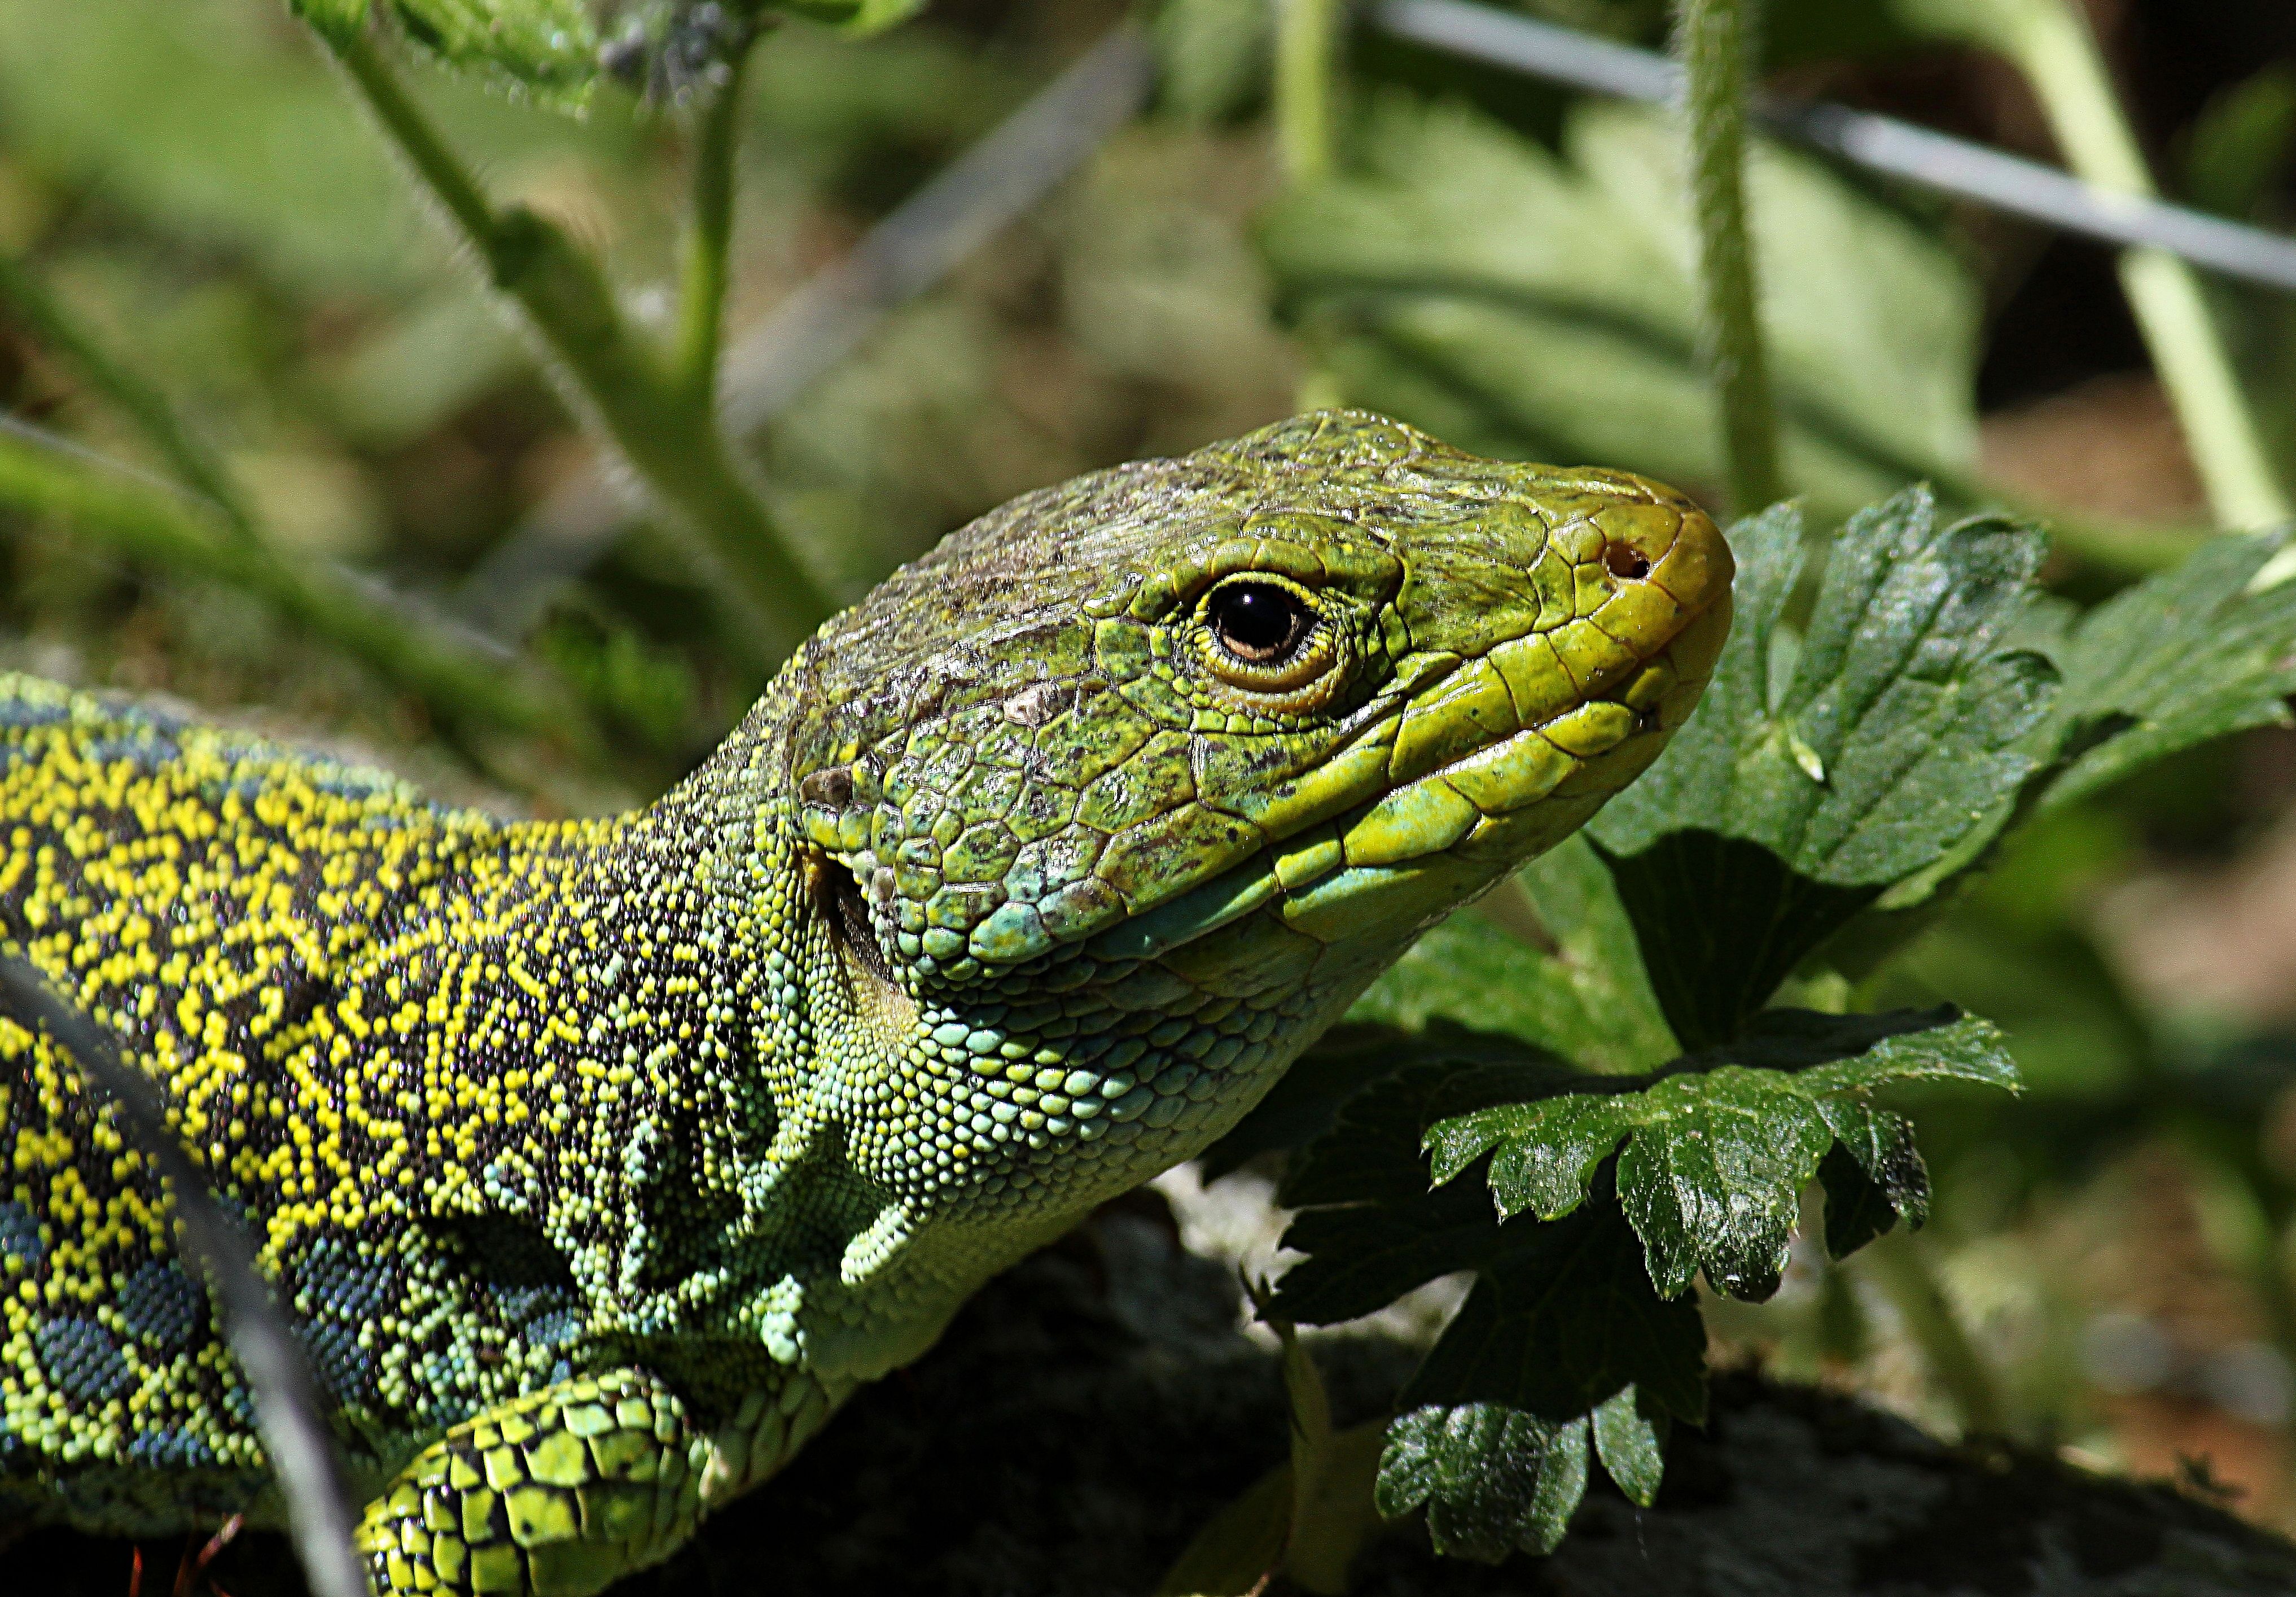
wildlife, green, canon, reptile, fauna, lizard, green lizard, eos, animals, vertebrate, 500d, ggl1, animales, lacerta, dactyloidae, scaled reptile, lacertidae, african chameleon